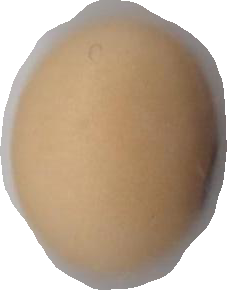
Variety: Anjasmoro